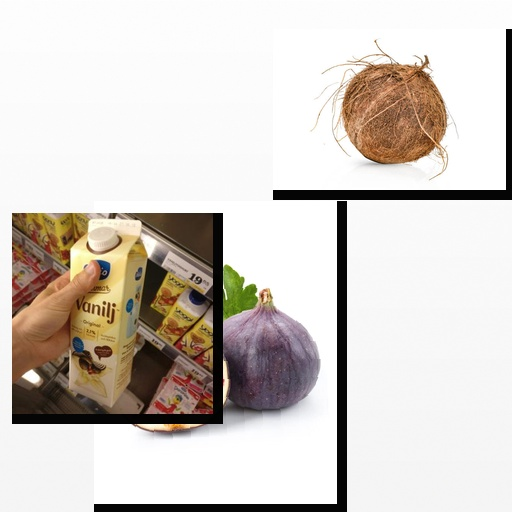
Food items: vanilla_yogurt, fig, coconut